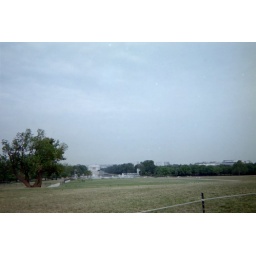
lincoln memorial reflection pool and war war 2 memorial plus a cool tree in the back ground taken at the washington monument